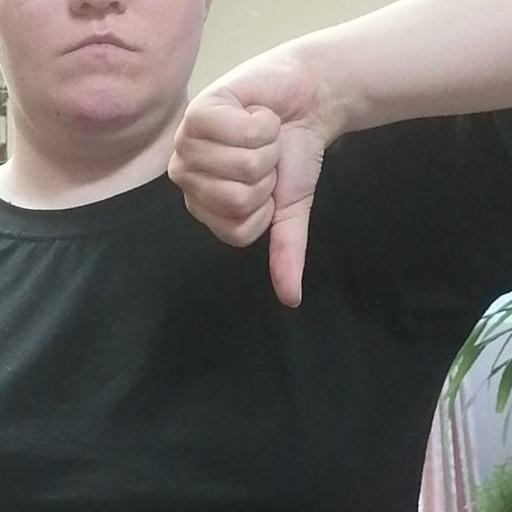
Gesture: dislike